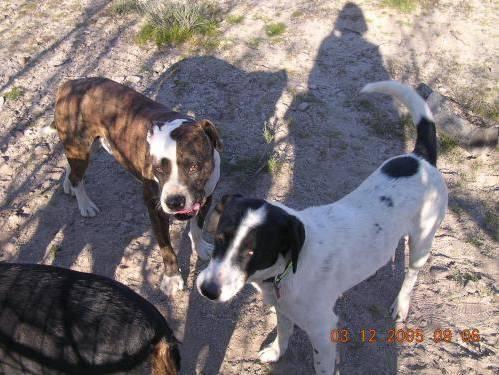
dog